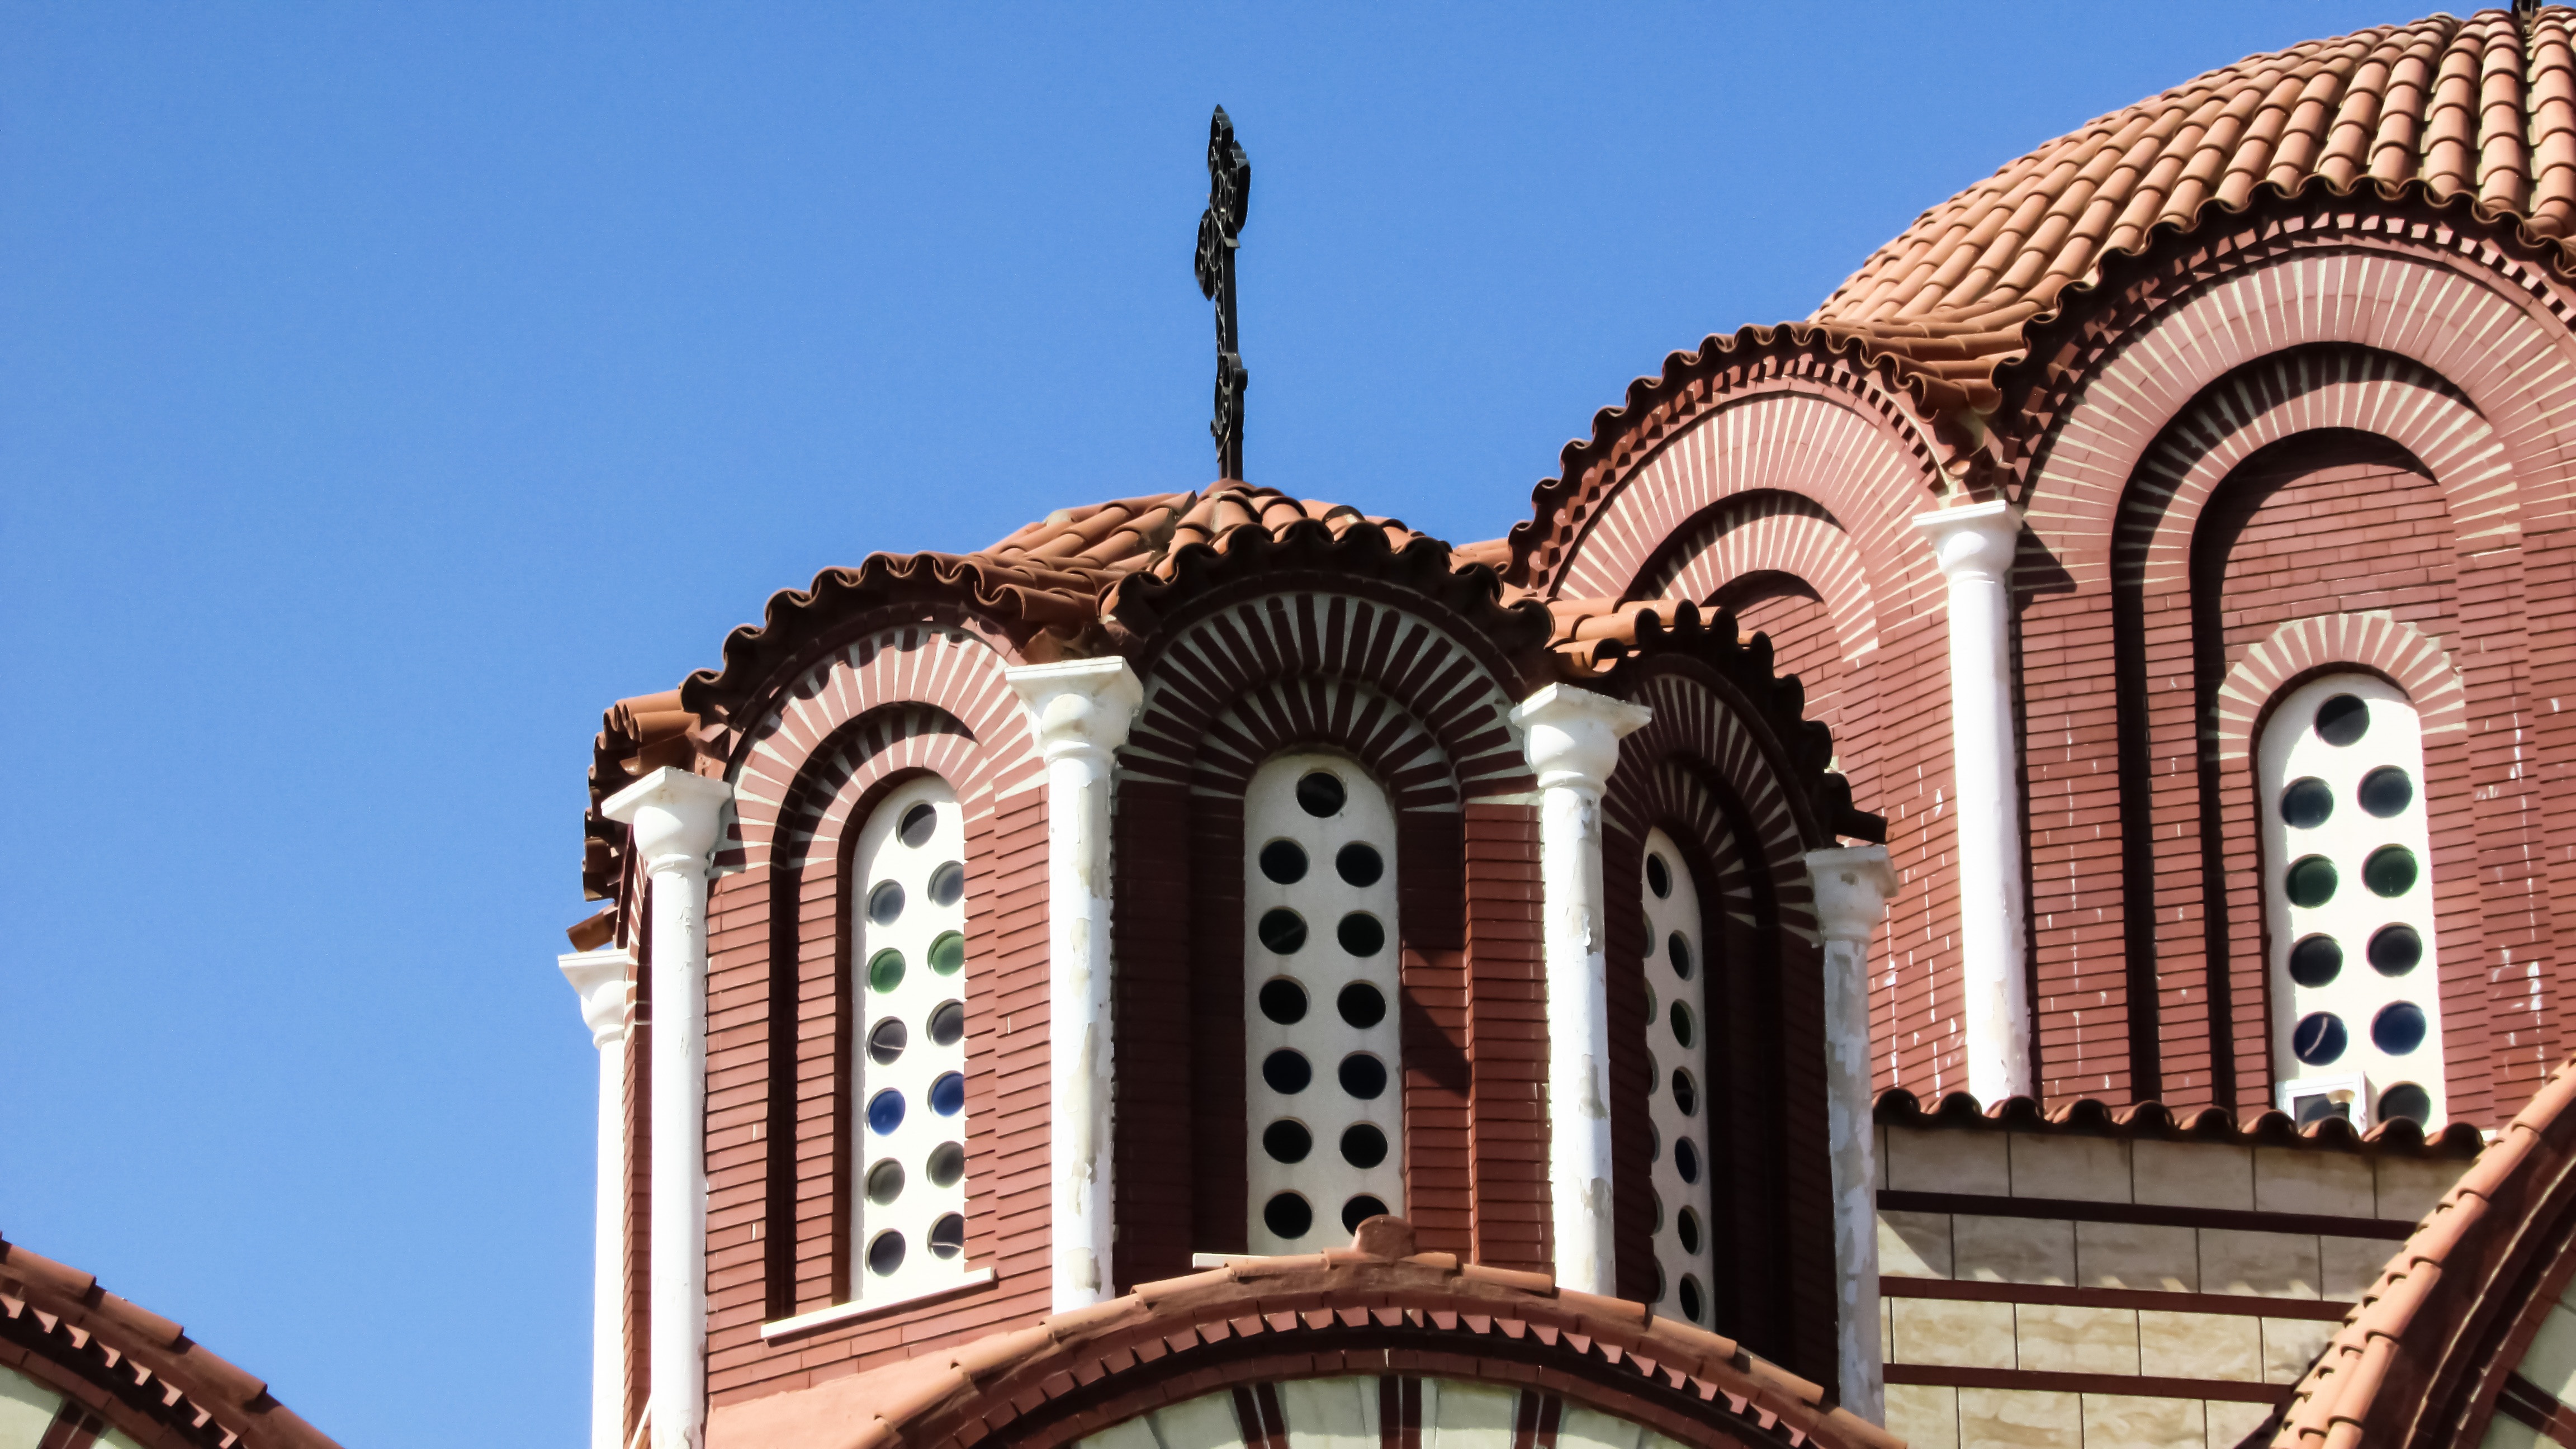
architecture, building, arch, religion, landmark, facade, church, cathedral, place of worship, mosque, synagogue, orthodox, cyprus, aradippou, ayios fanourios